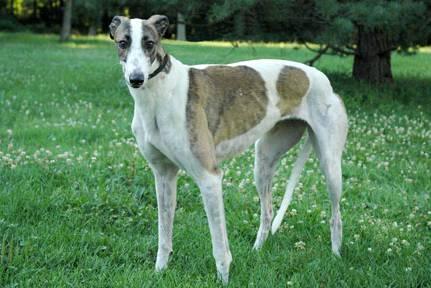
dog